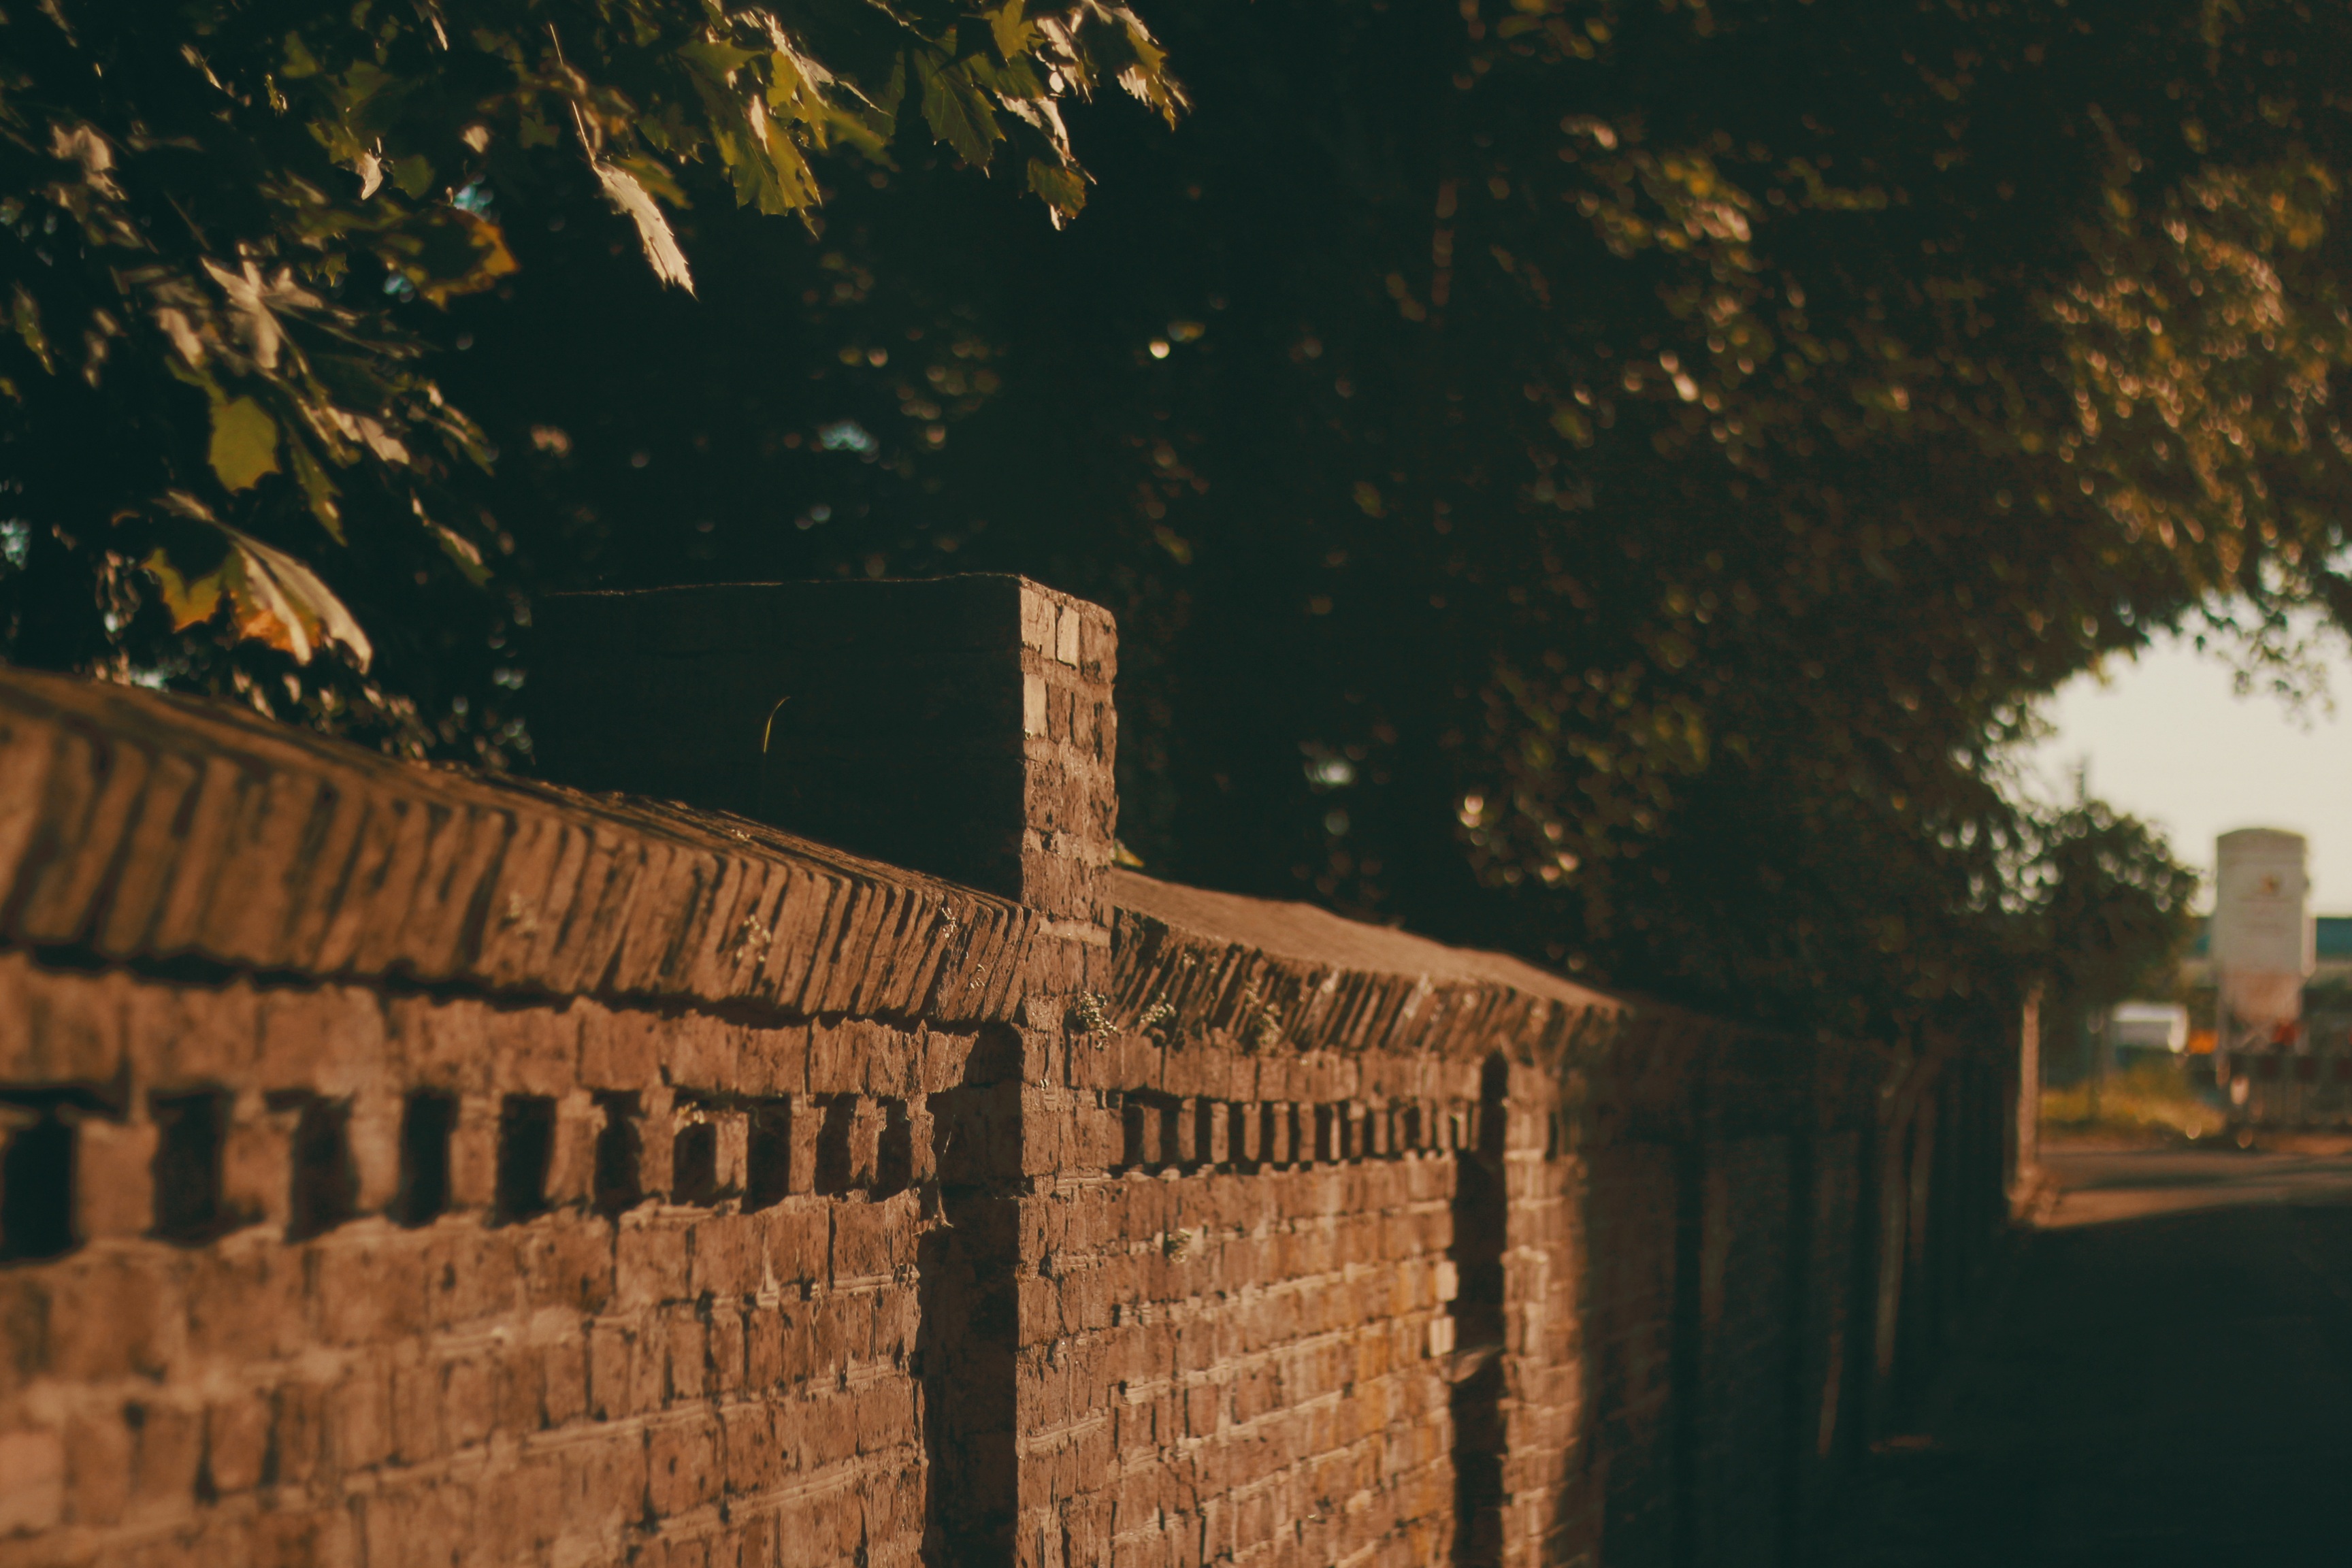
tree, night, retro, sunlight, morning, old, wall, evening, autumn, ancient, darkness, exterior, brick, weathered, trees, brickwall, brickwork, aged